Dholavira

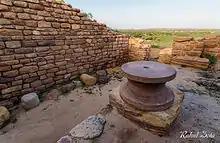
East gate

A huge circular structure on the site is believed to be a grave or memorial, although it contained no skeletons or other human remains. The structure consists of ten radial mud-brick walls built in the shape of a spoked wheel. A soft sandstone sculpture of a male with phallus erectus but head and feet below ankle truncated was found in the passageway of the eastern gate. Many funerary structures have been found (although all but one were devoid of skeletons), as well as pottery pieces, terra cotta seals, bangles, rings, beads, and intaglio engravings. The Dancing Girl is one of the most iconic artifacts from the Harappan civilization, discovered at Mohenjo-daro. Believed to date back to around 2500 BCE, this bronze statue stands at about 10.5 centimeters tall and vividly captures the dynamic energy and grace of a youthful dancer.